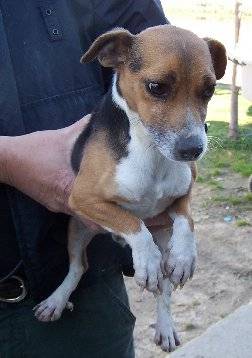
Label: dog